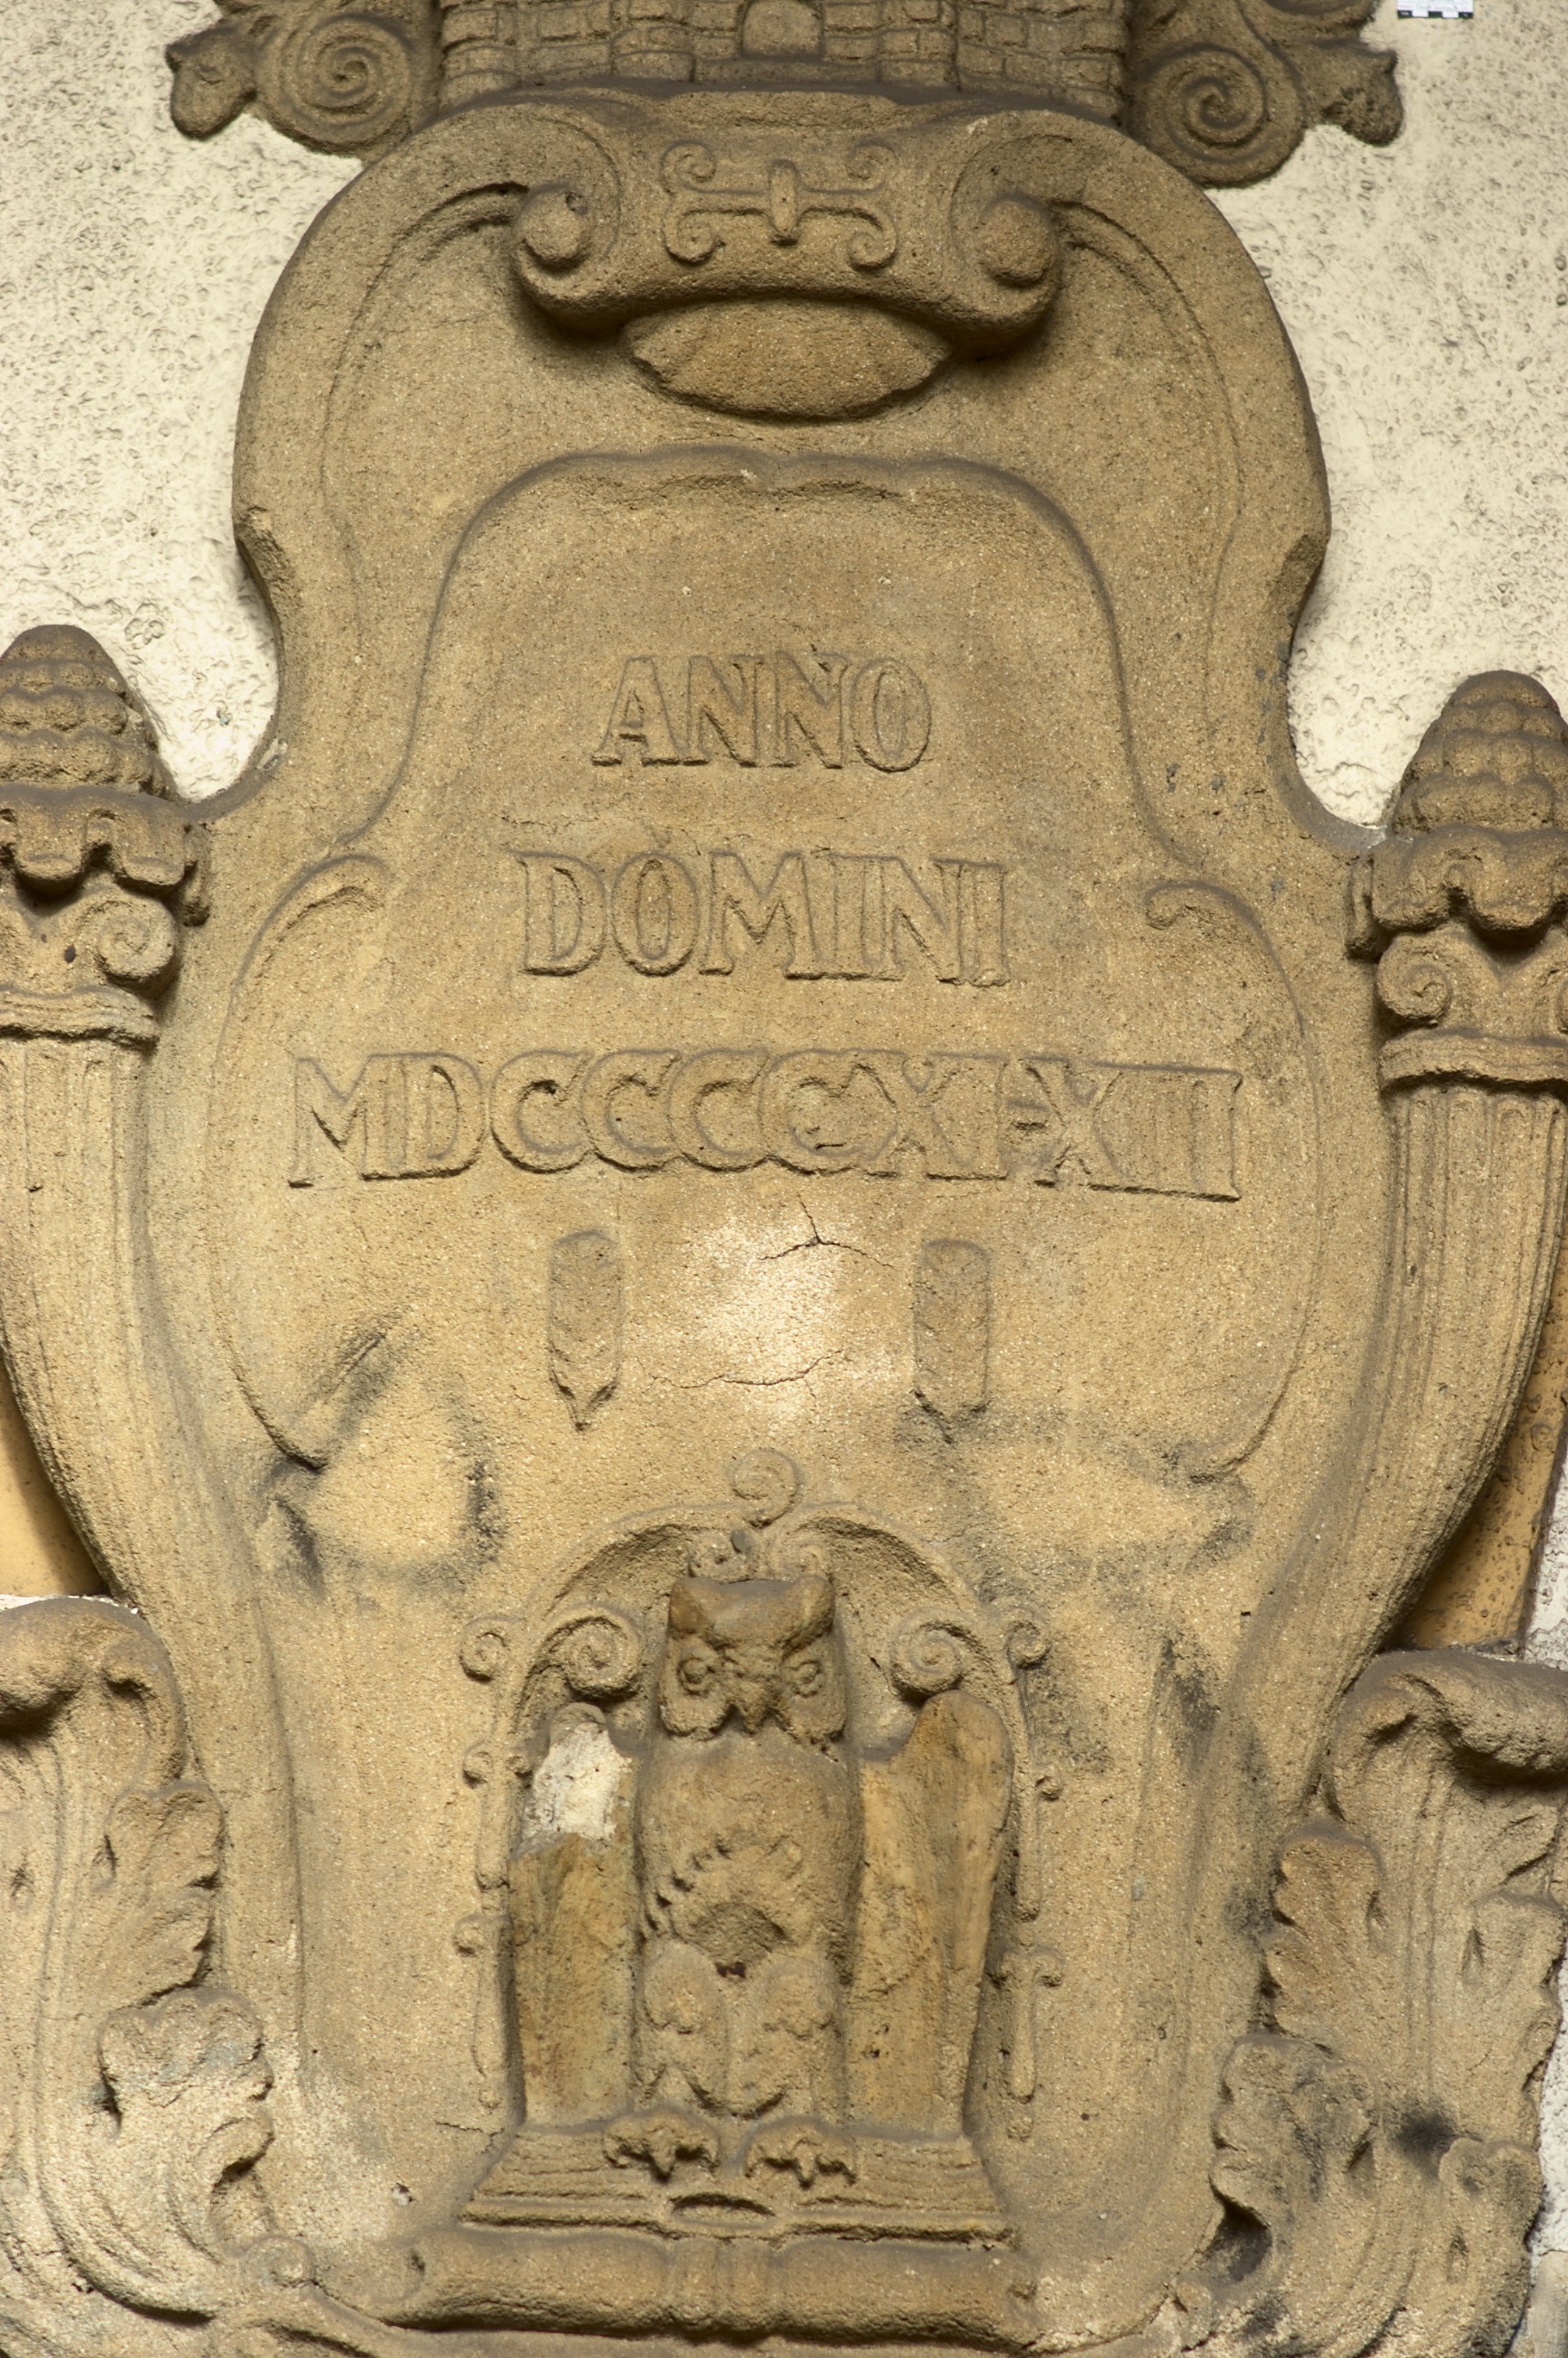
structure, statue, sculpture, art, temple, rawtherapee, germany, deutschland, berlin, walimex, samyang, history, pentax, 85mm, carving, relief, 2010, lenstagged, steffenzahn, guessedberlin, k100d, justpentax, gwbstoha, iamflickr, 85mmf14, walimex85mm, walimexpro8514if, stele, archaeological site, stone carving, ancient history